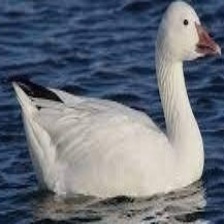
Species: SNOW GOOSE
Scientific name: ANSER CAERULESCENS
ImageNet parent category: goose